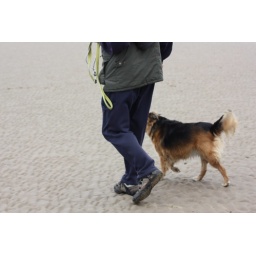
A day on the Freshfields near Liverpool with our inlaws, their dog Jas and our spaniel (Maggie) and pug (Parker).